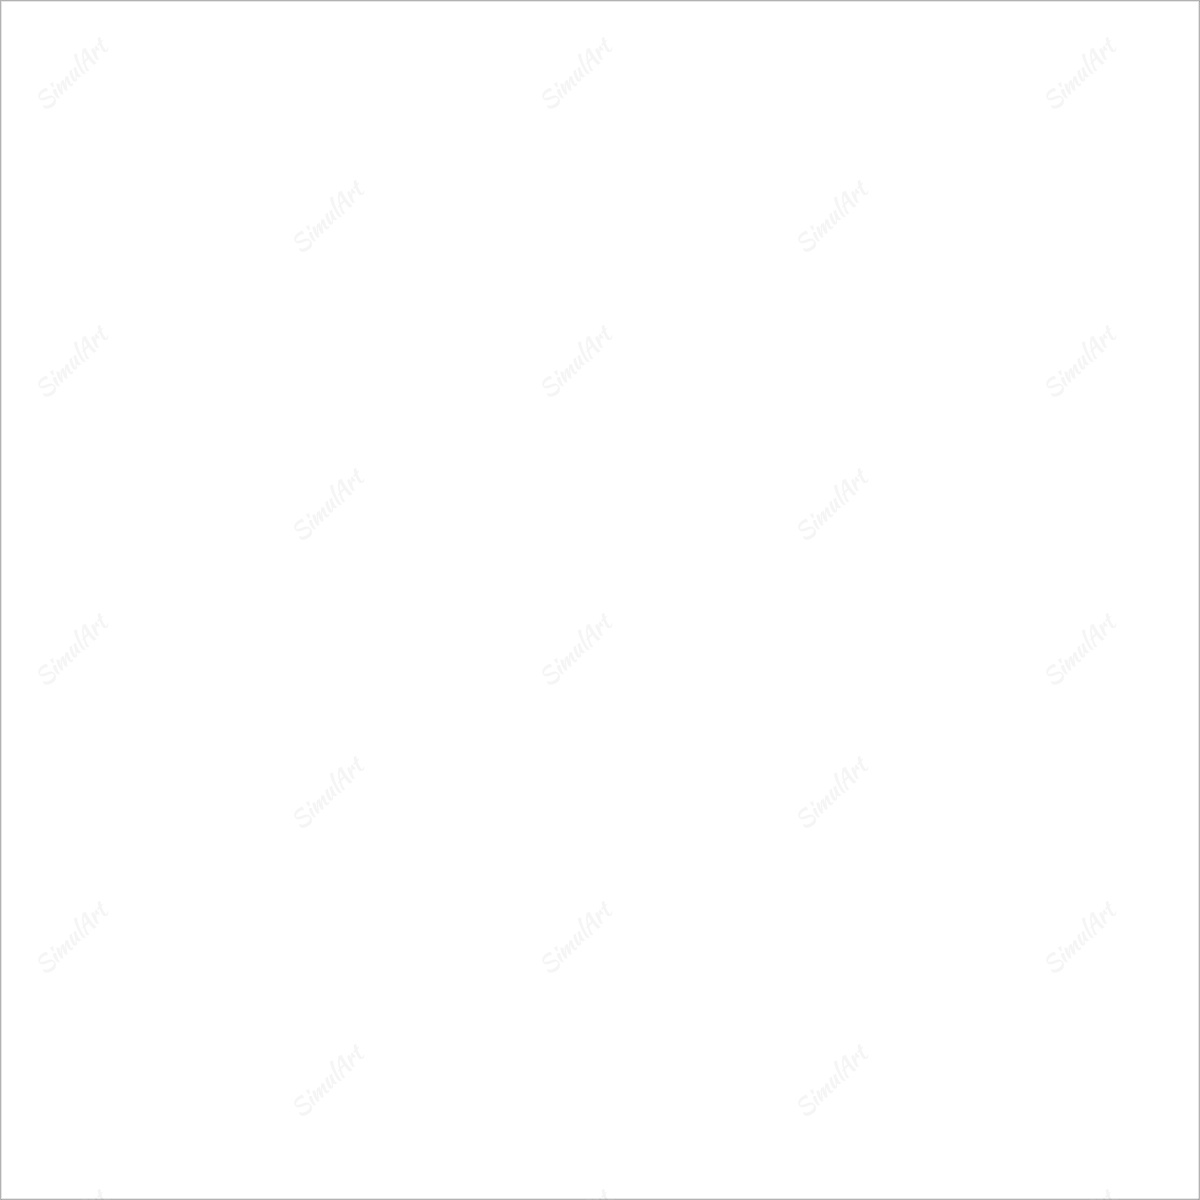
No Image
Total Size: 12x12 no assembly
Brand: SimulArt
Category: Arts & Entertainment > Hobbies & Creative Arts > Arts & Crafts > Art & Crafting Materials > Craft Shapes & Bases